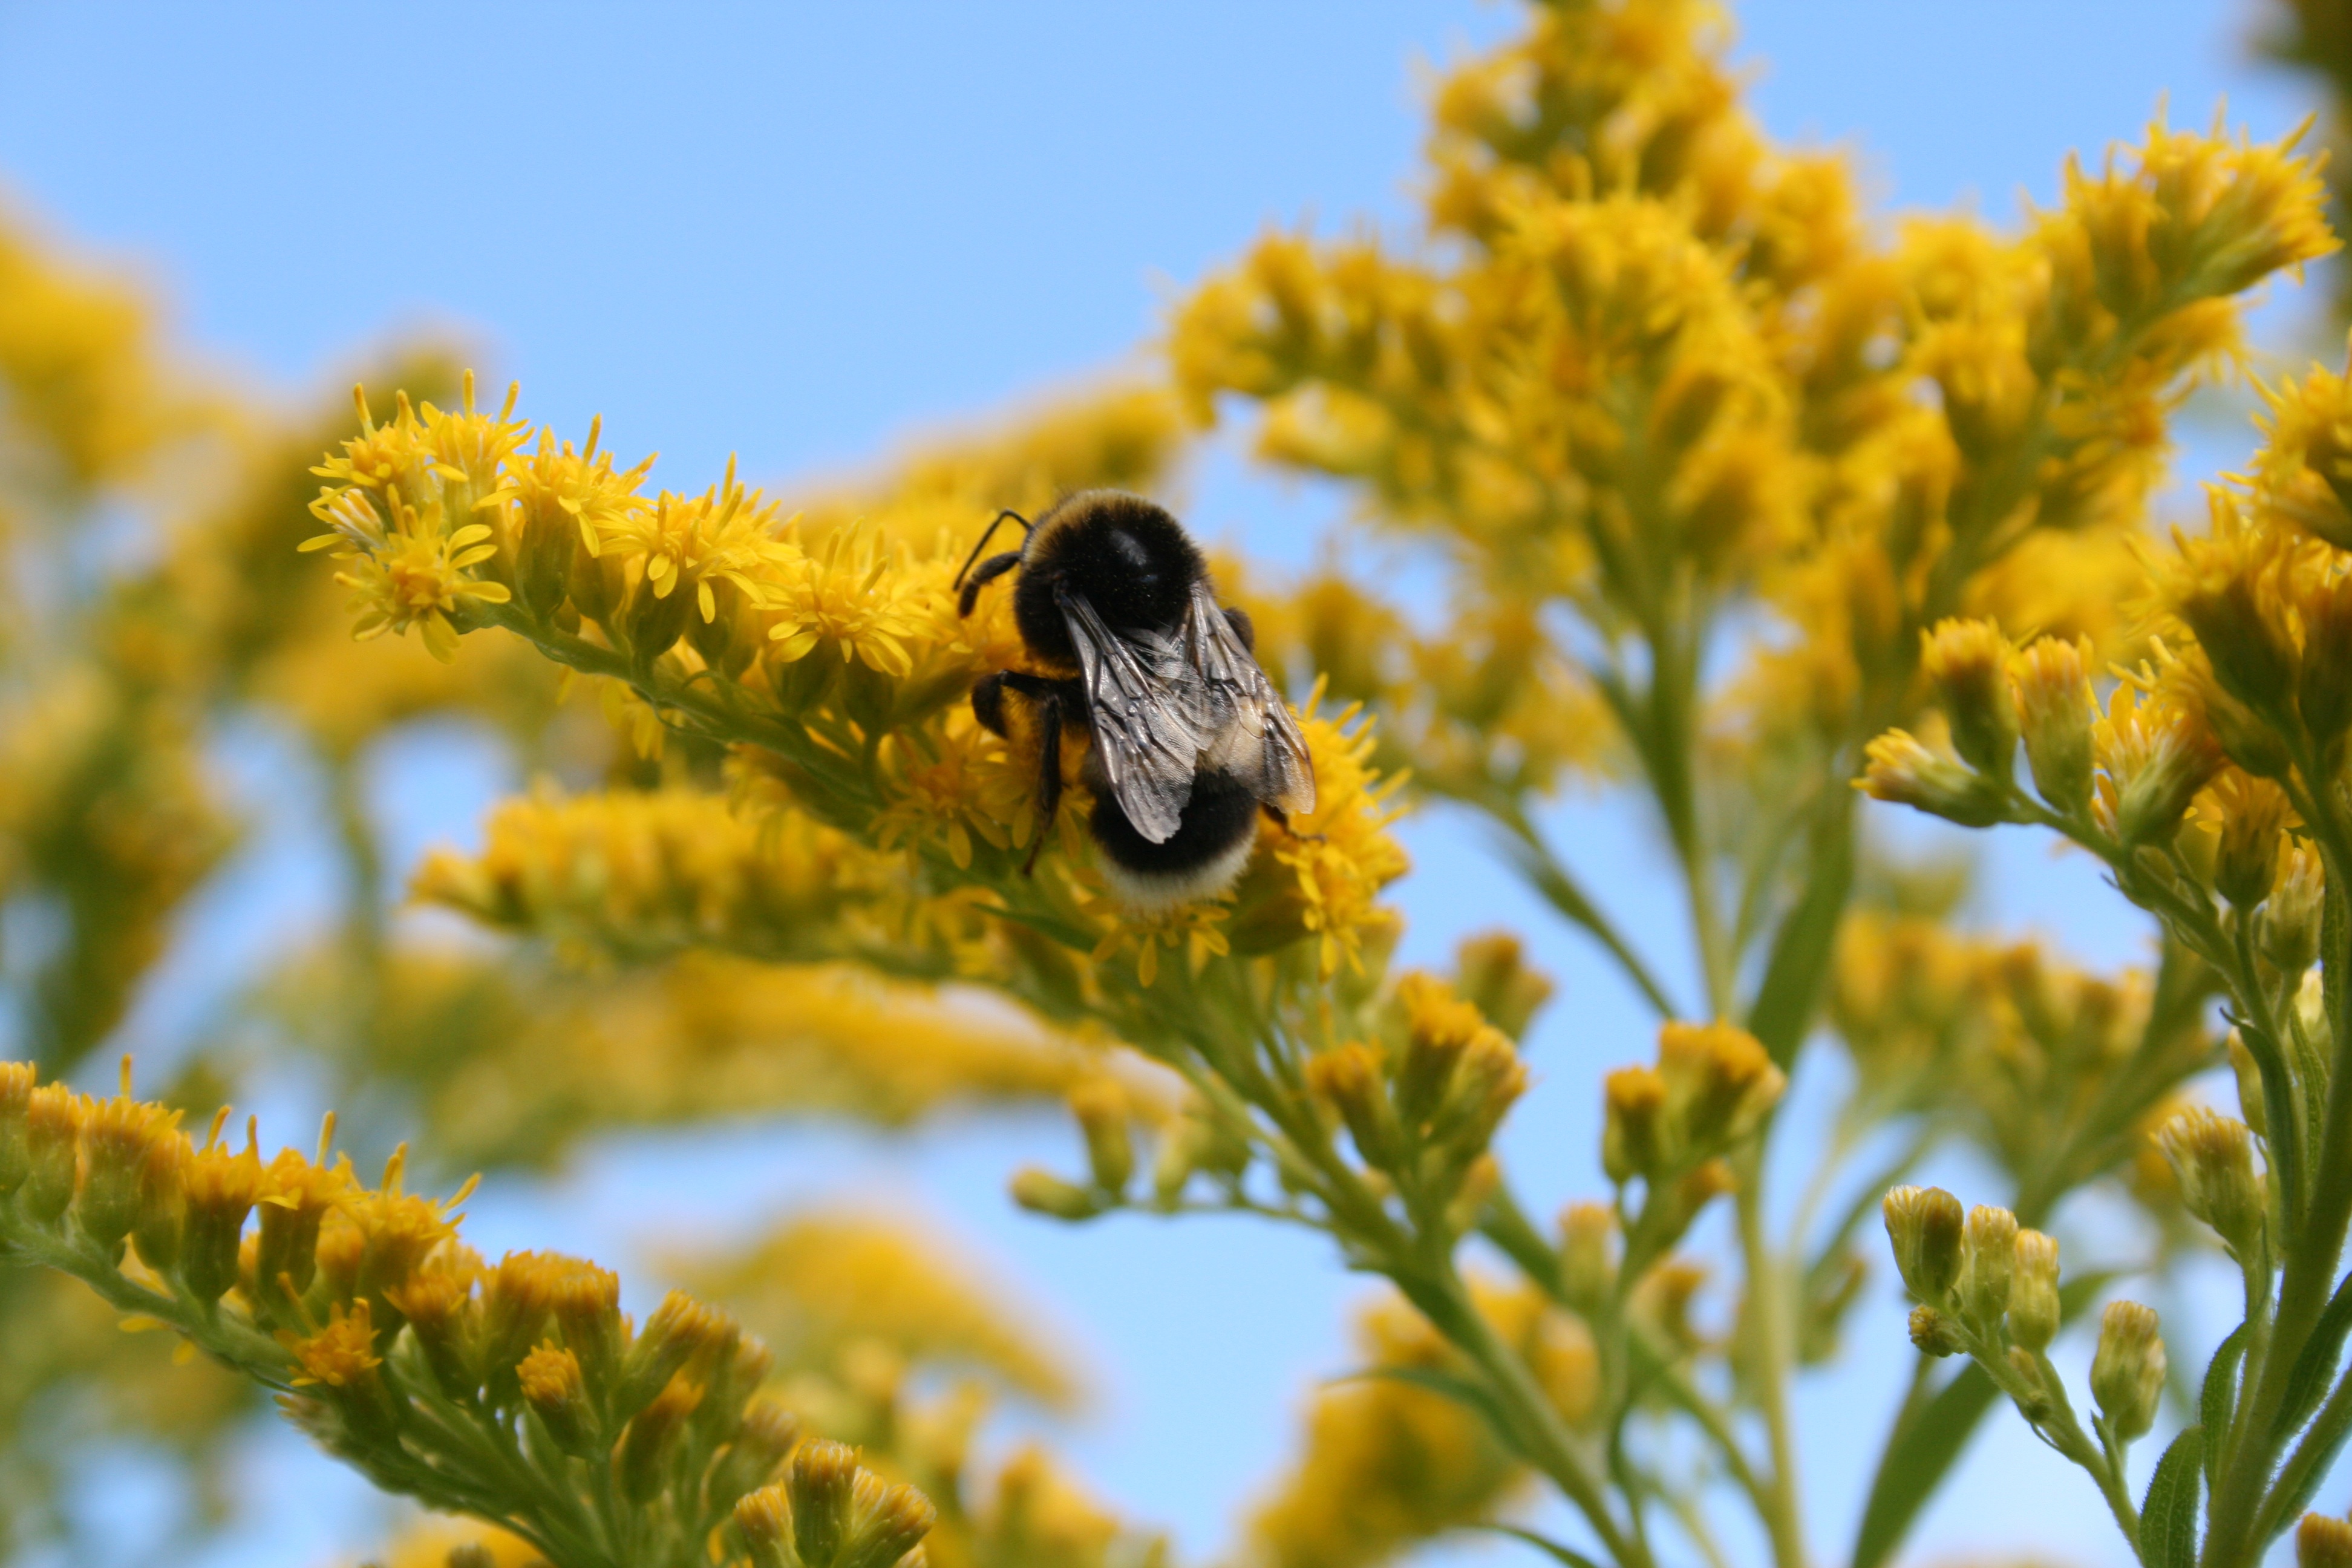
nature, branch, plant, meadow, prairie, flower, wildlife, pollen, insect, yellow, flora, fauna, invertebrate, wildflower, close up, bee, insects, nectar, macro photography, honey bee, flying insect, pollinator, membrane winged insect